Skull Caps

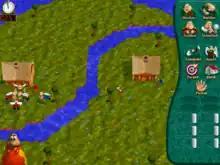
Gameplay screenshot.

Player takes command of creatures named that are pitted against hairies. There are 45 levels. Map of each level is made upon real landscapes. To proceed to the other level have to destroy all hostile units and buildings. Gamers have options to play single player or LAN.